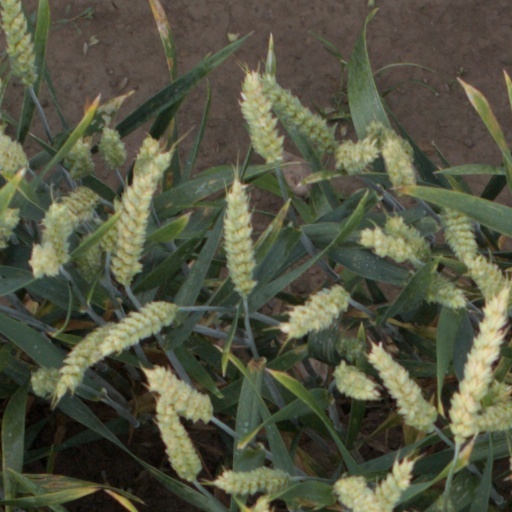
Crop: wheat